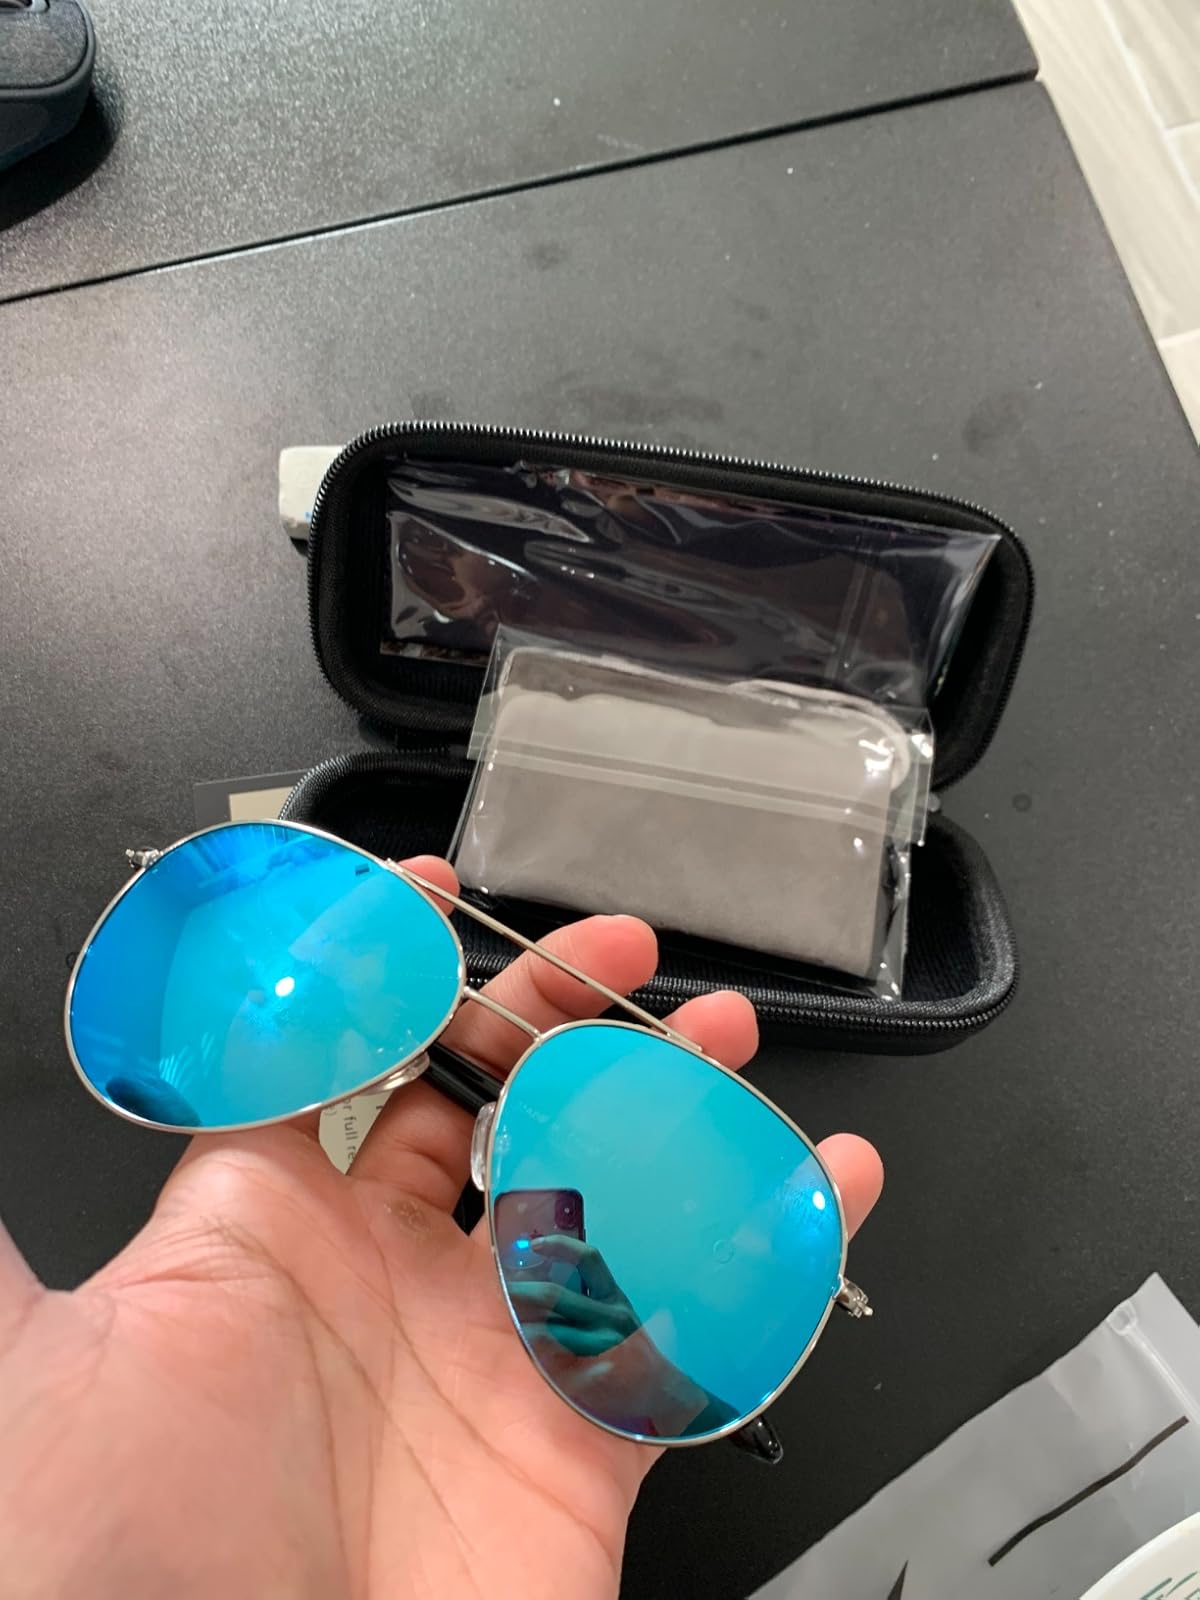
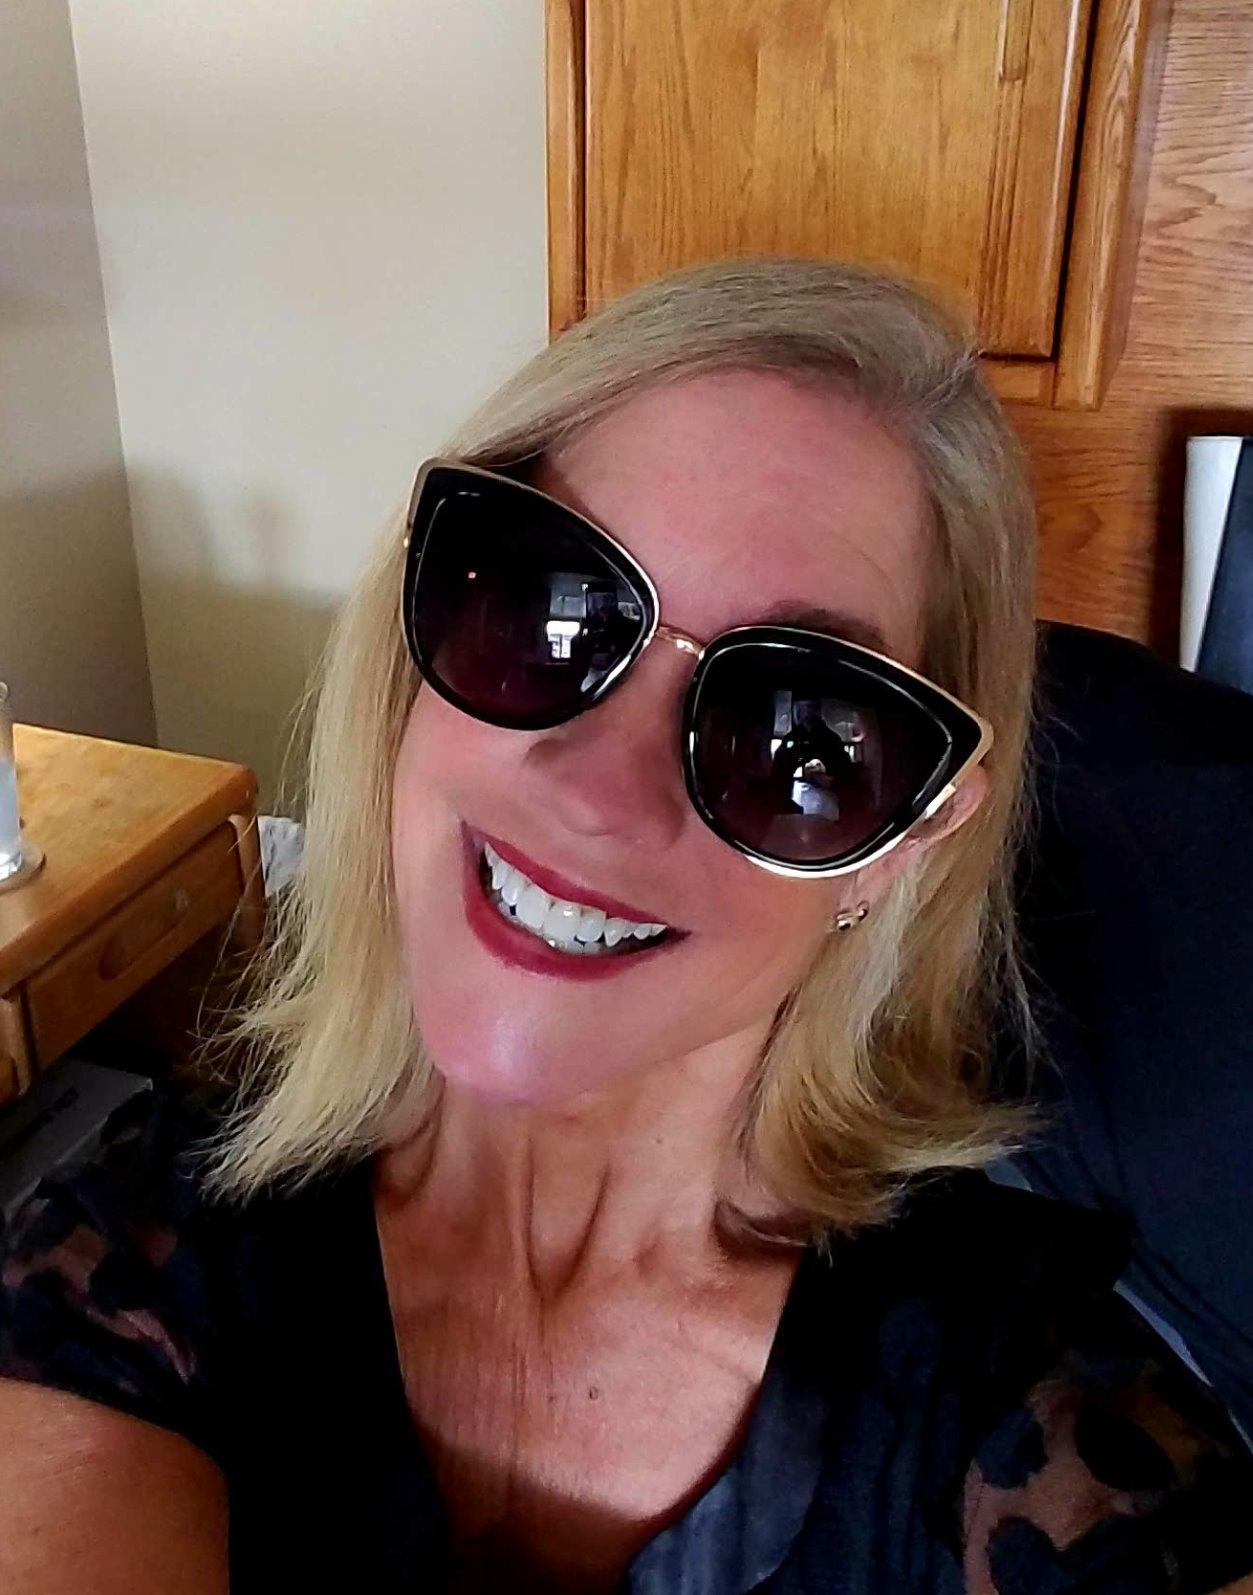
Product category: accessories_sunglasses
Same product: no